Shropshire

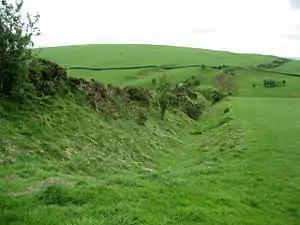
Section of Offa's Dyke near the Shropshire town of Clun, constructed after the Saxon annexation of the area in the 8th century AD

According to tradition, Caracticus made his last stand against the Romans in Shropshire. Ptolemy's 2nd century "Geography" names one of their towns as being Viroconium Cornoviorum (Wroxeter), which became their capital under Roman rule and one of the largest settlements in Britain.